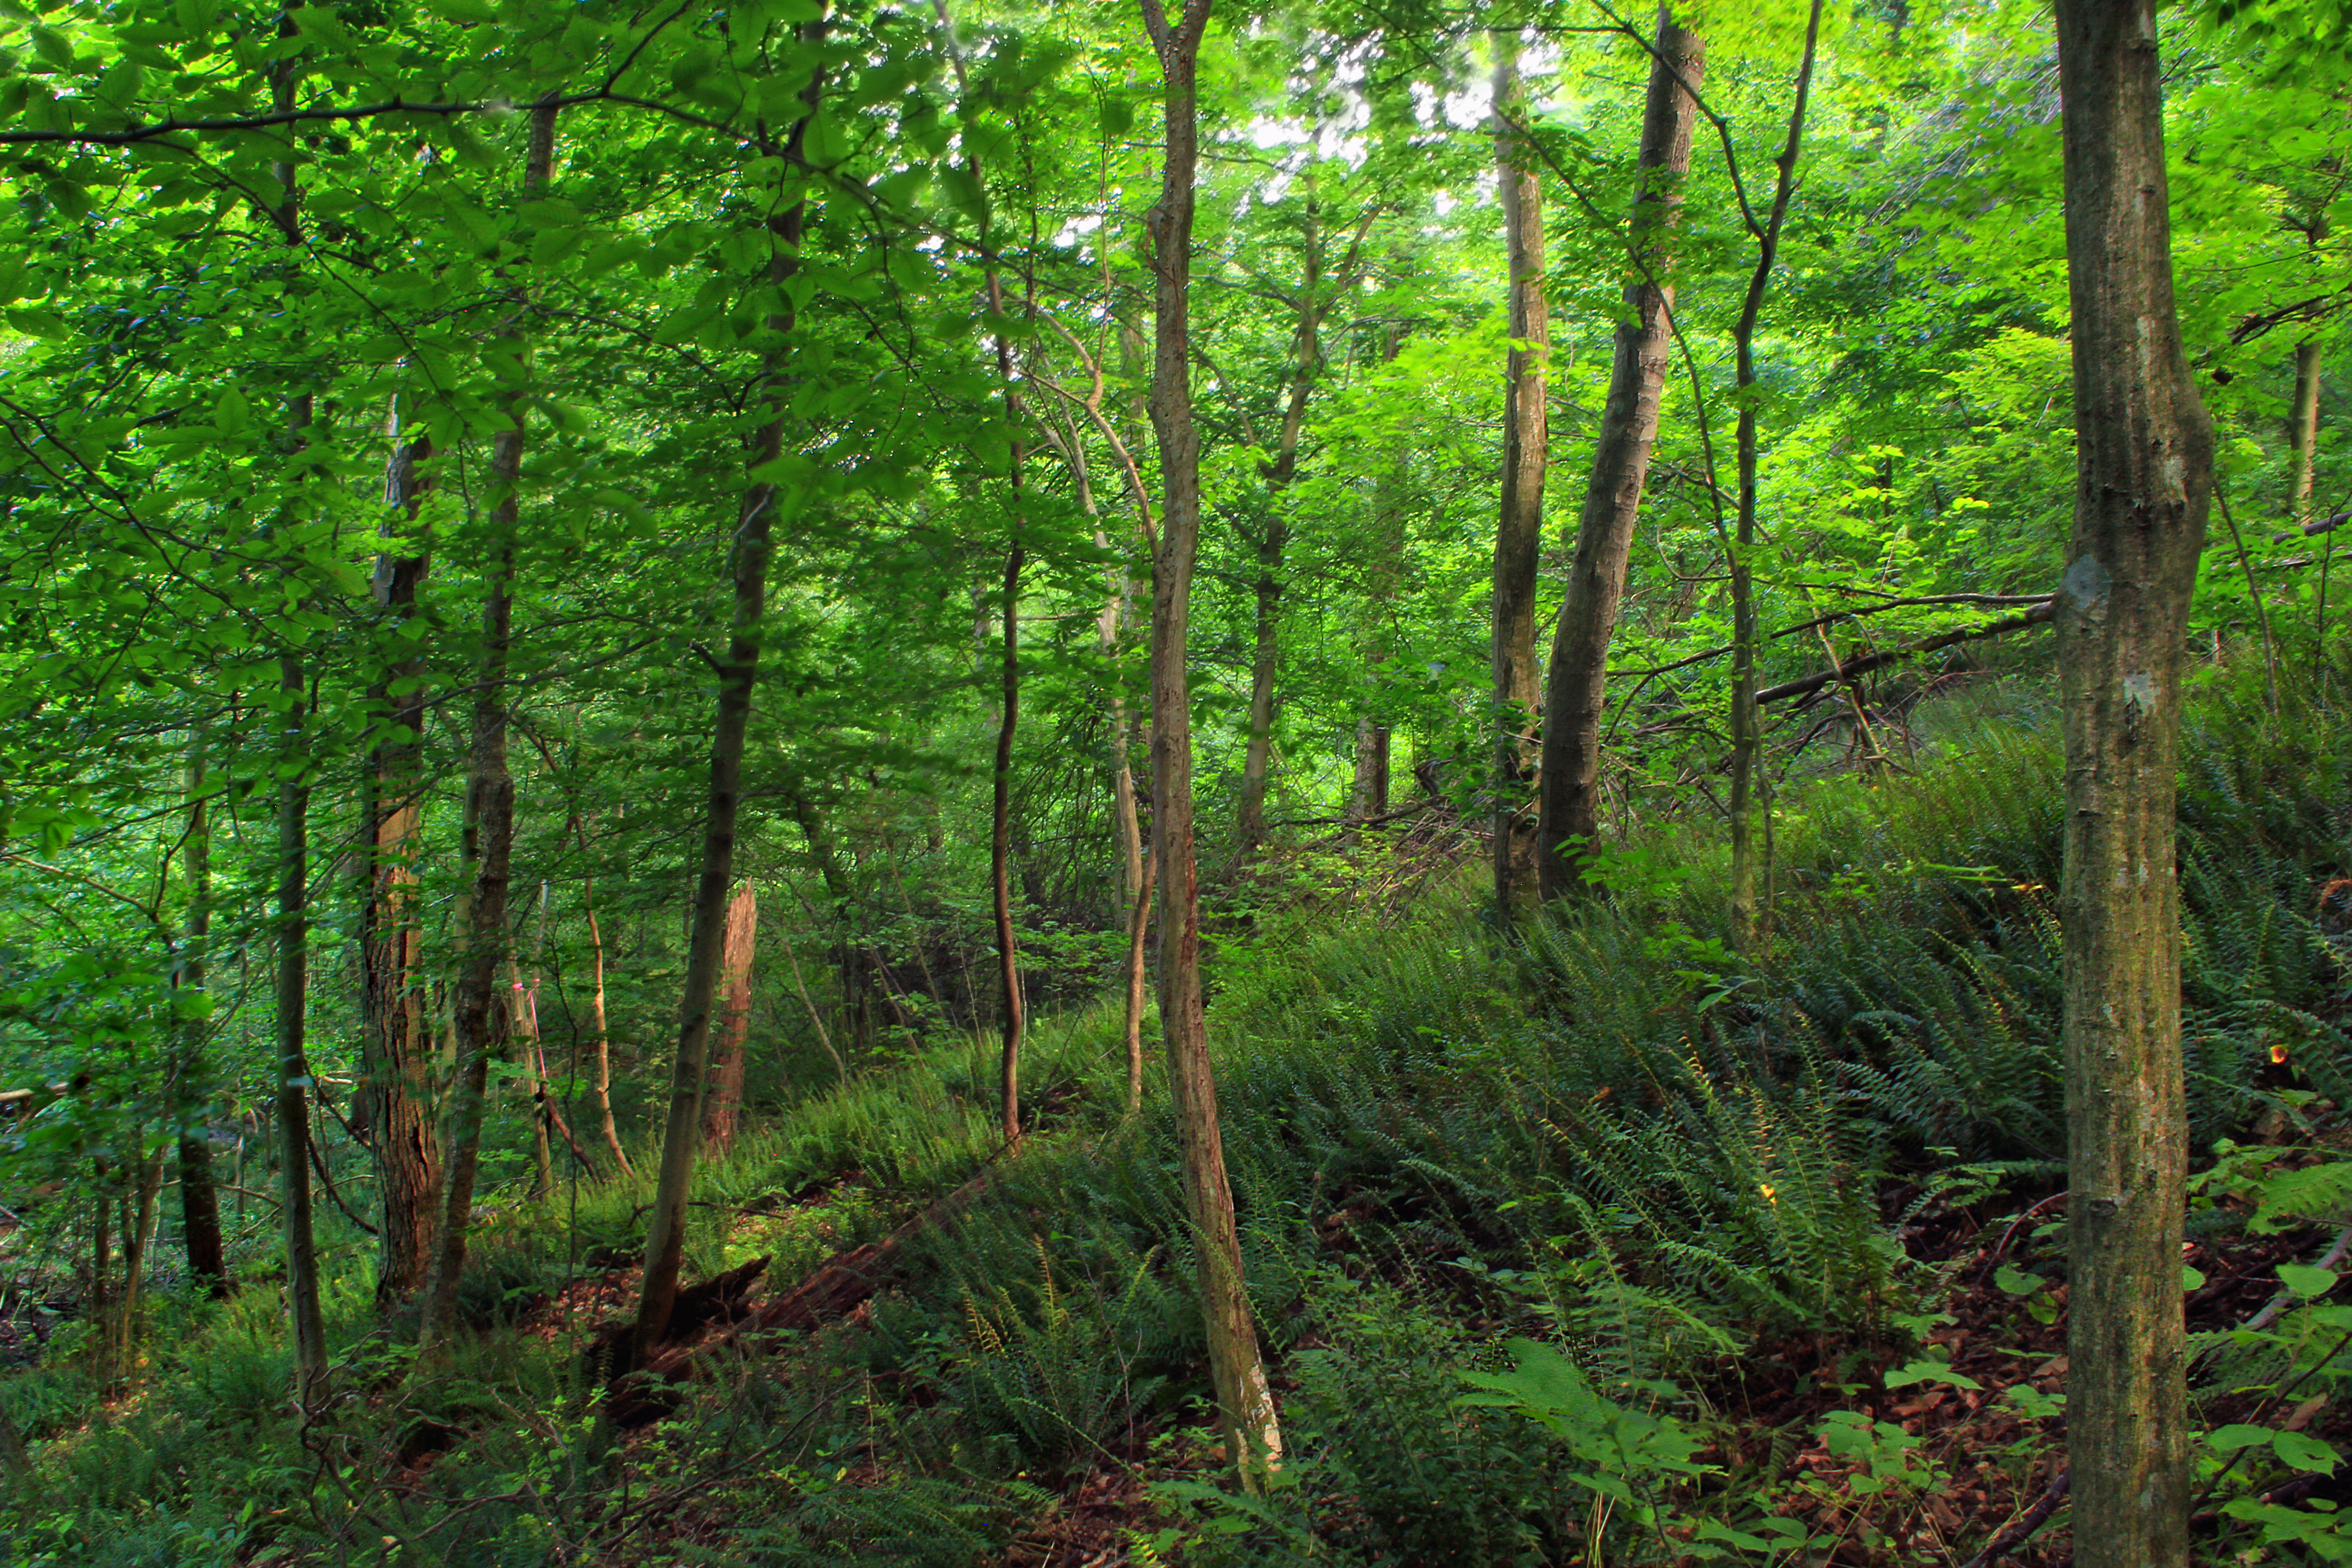
tree, nature, forest, wilderness, hiking, trail, hill, summer, jungle, trees, creativecommons, vegetation, rainforest, deciduous, understory, undergrowth, lowlight, ferns, ravine, pennsylvania, lancastercounty, grove, woodland, habitat, ecosystem, nature reserve, biome, old growth forest, natural environment, geographical feature, temperate broadleaf and mixed forest, temperate coniferous forest, riparian forest